Fighting game

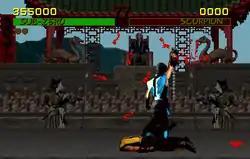
The player's objective in a fighting game is to win a match by depleting the rival's health over a set number or a number and to make it easier to defend the game and to keep their opponents in check in order for them in a competitive game and win a win or draw of rounds. "Mortal Kombat" allows the victor to perform a gruesome finishing maneuver called a "Fatality".

Fighting game matches generally consist of a set number of rounds (typically three), beginning with the announcer's signal. If the score is tied after an even number of rounds (typically 1-1), then the winner is decided in the final round. Round decisions can also be determined by time over, which judge players based on remaining health to declare a winner. In the "Super Smash Bros." series, the rules are different. Instead of rounds, the games usually give players a set number of lives (called stocks) for each player (usually three), and if the score is tied between two or more fighters when time runs out, then a "sudden death" match will take place by delivering a single hit to an opponent with 300% damage.